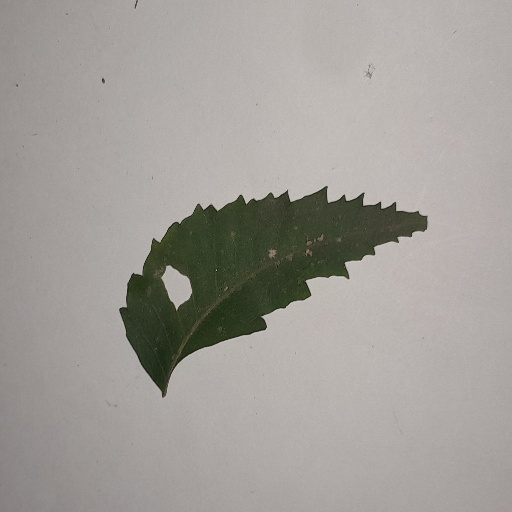
Species: Neem
Leaf condition: Shot Hole Leaf